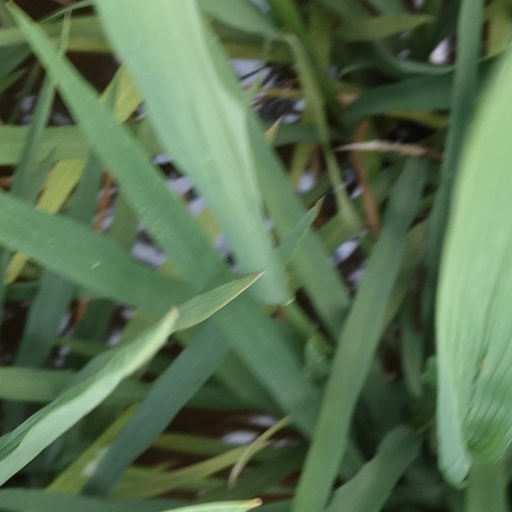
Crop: rice